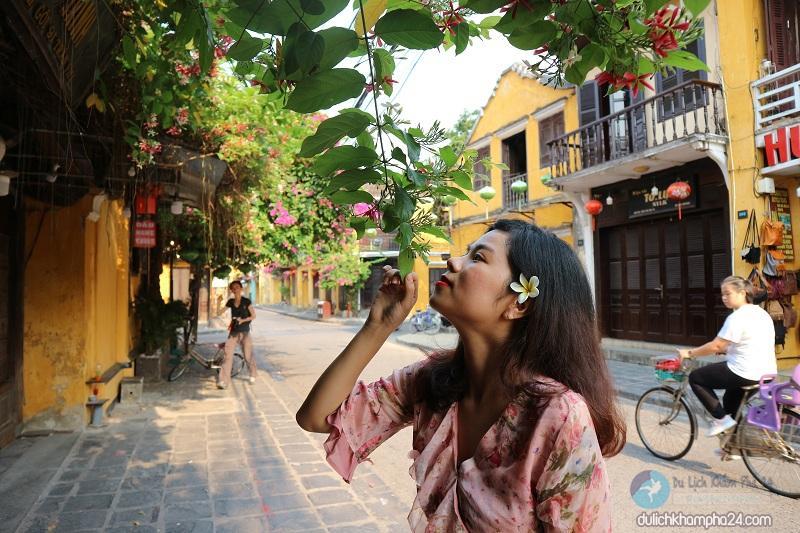
cô gái đang tạo dáng chụp ảnh ở trong một con phố